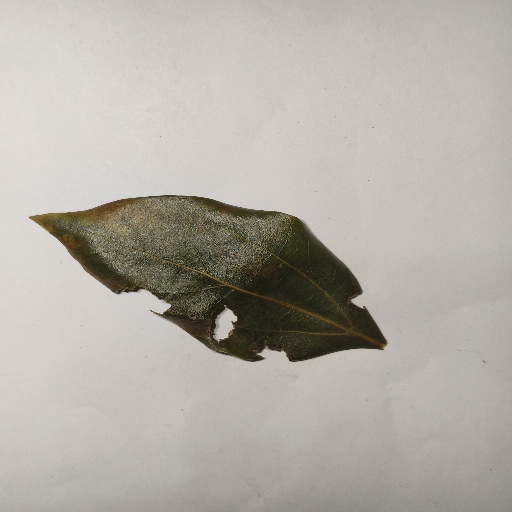
Species: Camphor
Leaf condition: Shot Hole